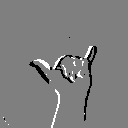
ASL letter: y